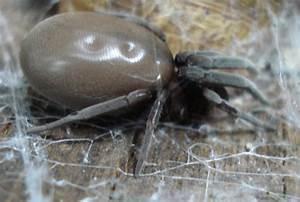
spider